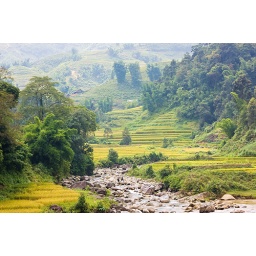
Two H'mong girls cross a river in the terraced rice paddies in the mountainous Sa Pa district of Northern Vietnam